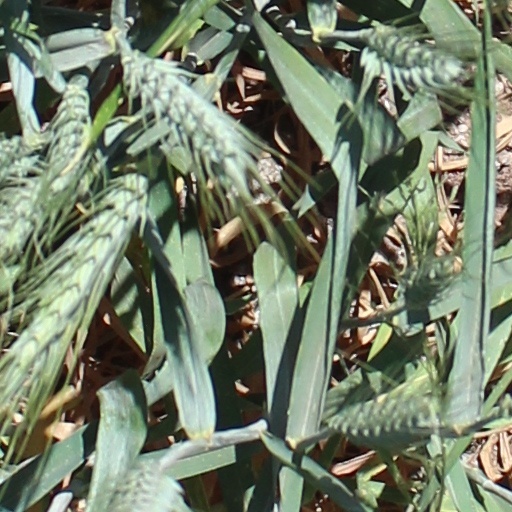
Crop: wheat